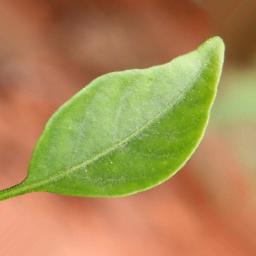
Label: healthy